Urasenke

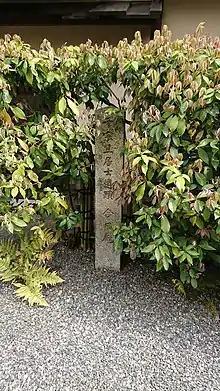
Stile beside the gate to the historical estate, marking this as the site of 's

Around the year 1646, when was roughly 68 years old, he gave up his headship of the family to , and moved into quarters which had been built at the rear of the house, including a tiny tea hut known as the . 's retirement quarters became 's home base, with eventually becoming heir to the property.